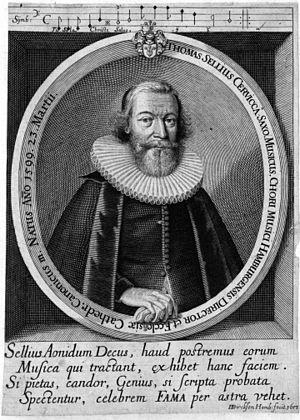
Thomas Selle est un compositeur baroque du XVIIᵉ siècle.
Publication à Nuremberg des Catechesis musicis inclusa, und schöne und auserlesene Lateinische und Deudsche Geistliche Gesenge de Matthæus Le Maistre.